Glyptodontopelta

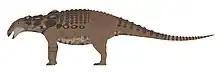
Life restoration

Fossils of "Glyptodontopelta", consisting only of bony armor, were found in the U.S. state of New Mexico. The type species, "Glyptodontopelta mimus", was described by Tracy Lee Ford in 2000. The holotype, USNM 8610, consists of three pieces of fused flat osteoderms, found in the Campanian-Maastrichtian Ojo Alamo Formation. It was concluded to be a dubious name, a "nomen dubium", in a 2004 review of the Ankylosauria, but a 2008 publication by Michael Burns concurred with Ford that its armor was distinctive enough to consider it valid. Burns also assigned "Glyptodontopelta" to Nodosauridae — rejecting Ford's Stegopeltinae — and proposed that another armored taxon from New Mexico, "Edmontonia australis", is a synonym of "Glyptodontopelta mimus", based on analysis of armor size and shape.